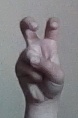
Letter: toot